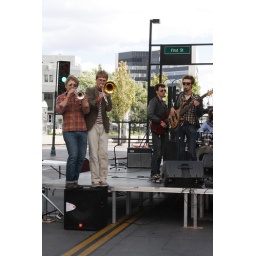
seb n' josh trying to do cute shit by standing on a speaker like a boy band.